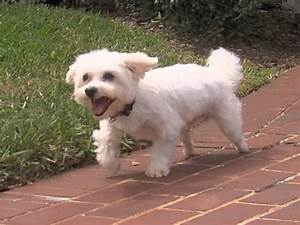
Label: cane